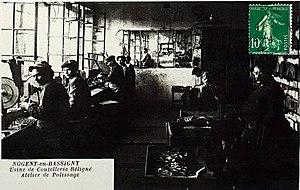
sur une vue ancienne.
Nogent est une commune française située dans le département de la Haute-Marne, en région Grand Est.